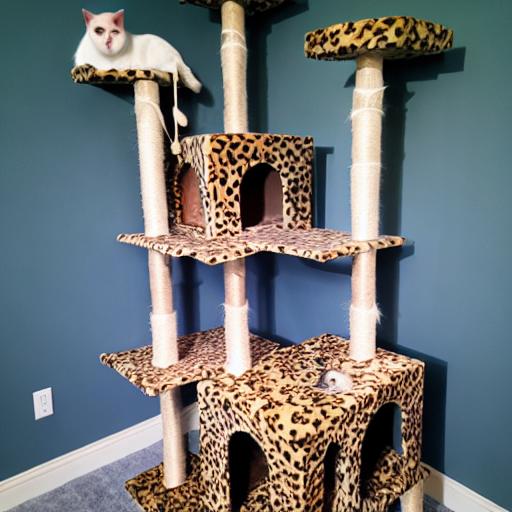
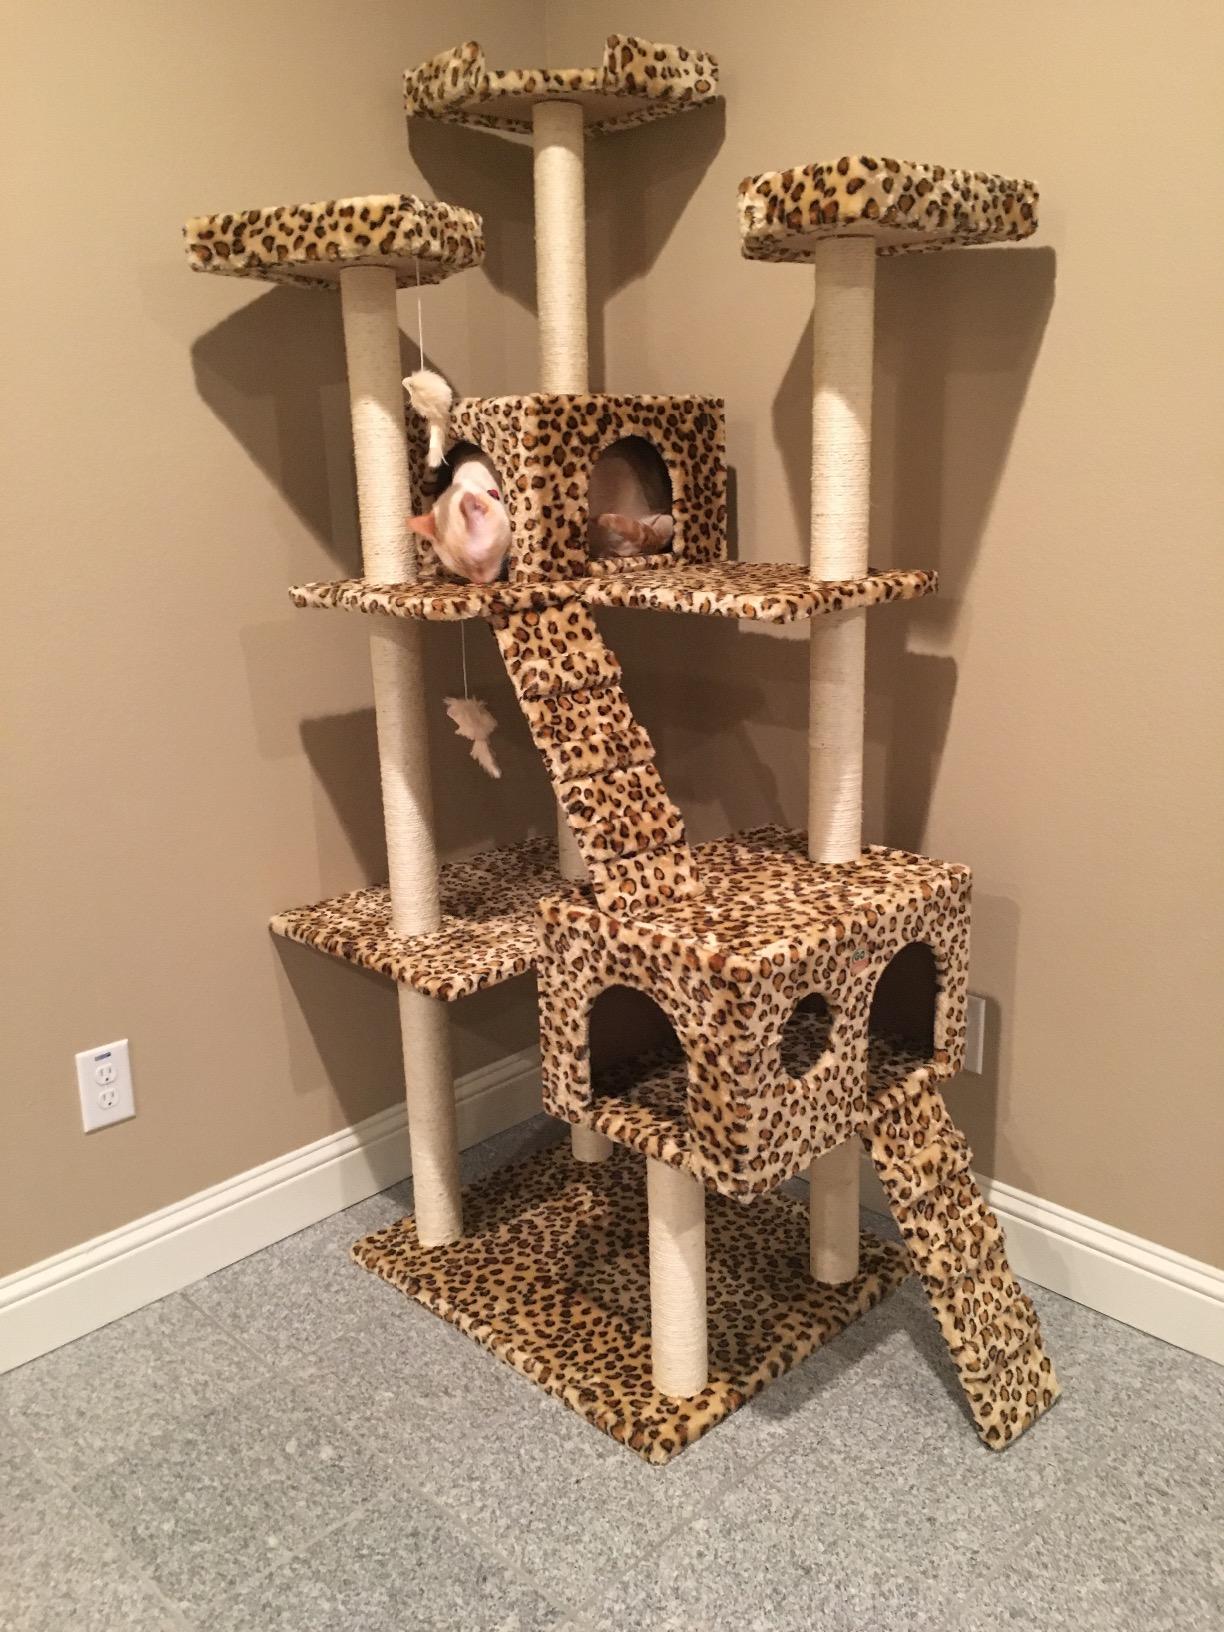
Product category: items_cat tree
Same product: no